Actinostachys pennula

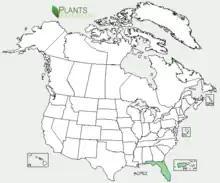
Distribution of "Actinostachys pennula" in the U.S.

"Actinostachys pennula" is a fern that grows in terrestrial environments. It is adapted to tropical regions. "Actinostachys pennula" is found near rotten tree stumps and litter that is decomposing in highly wet rain forests and baylands (wetlands that are continually reached by tides). It is a perennial plant. Normally found at an elevation of 0–500 feet. Best conditions are in wet, marshy areas with high temperatures and an abundance of sunlight. Individuals found in more sunny areas tend to be larger in size compared to their counterparts that live in more shady terrestrial environments.